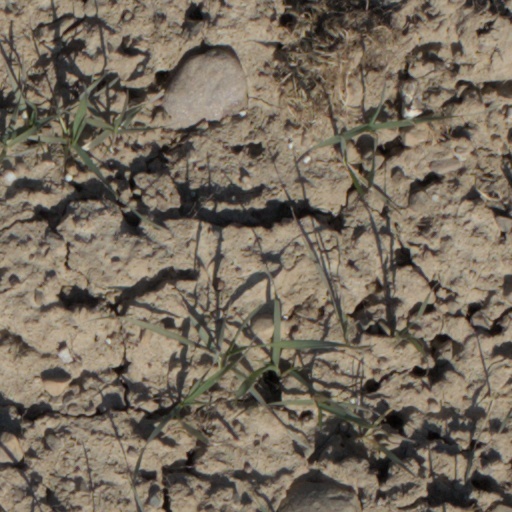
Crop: wheat